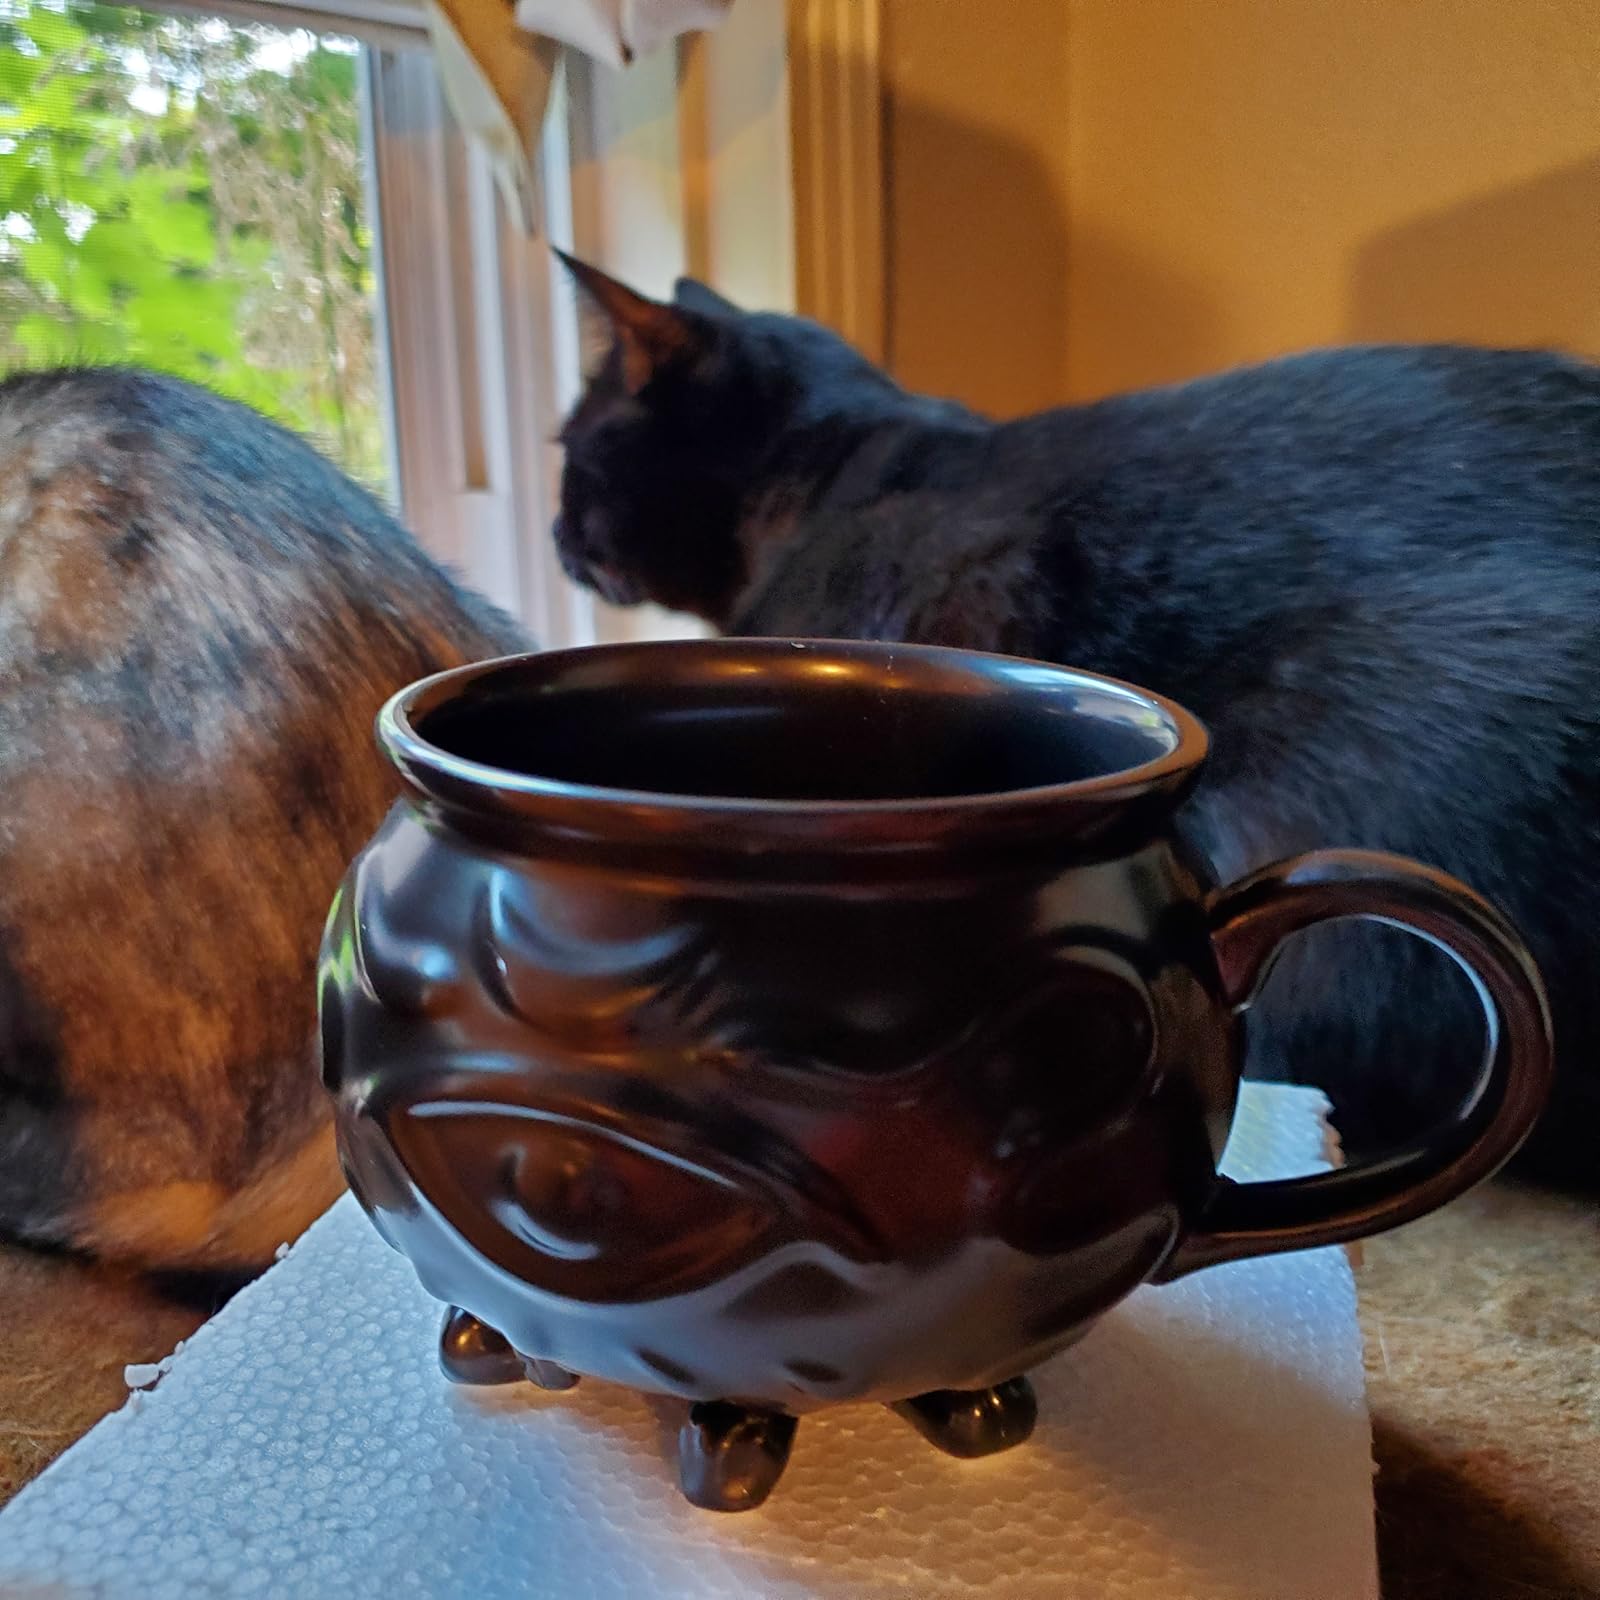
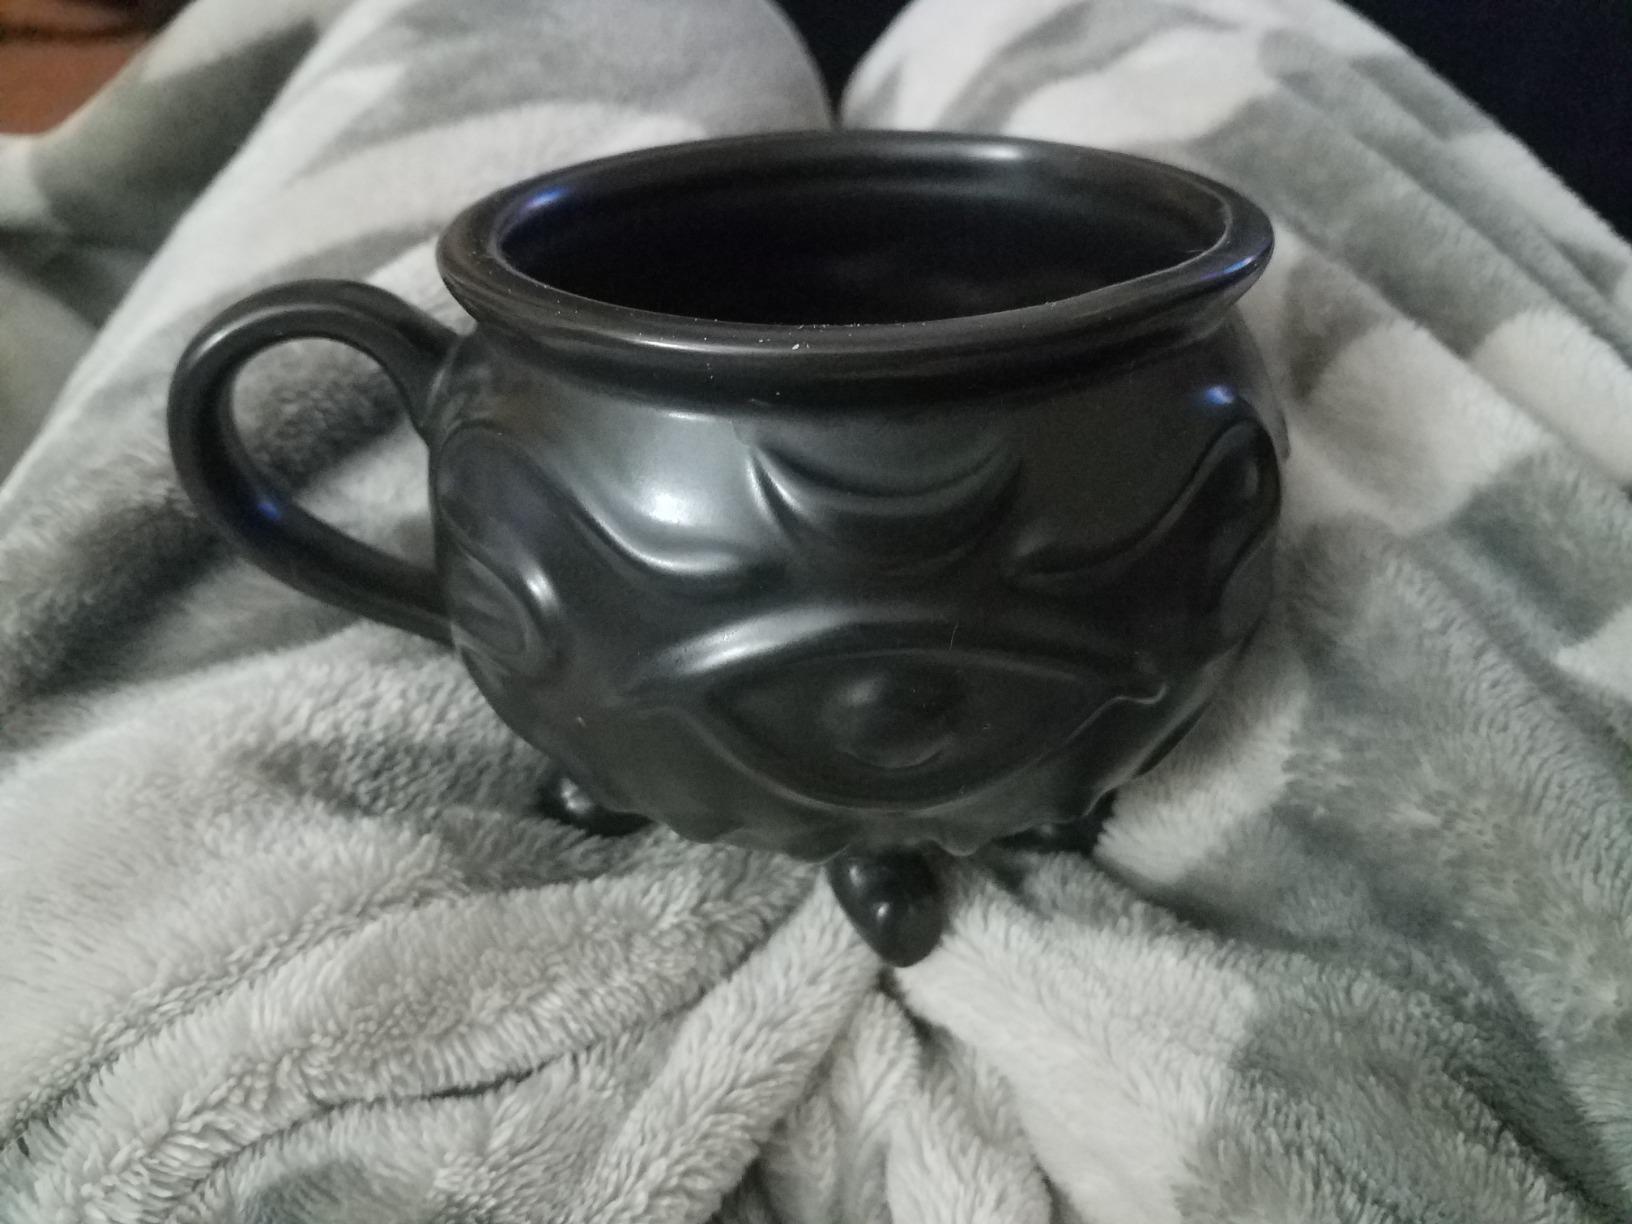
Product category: items_mug
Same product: yes